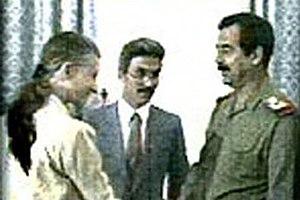
L’invasion du Koweït, également connue sous le nom de guerre Irak-Koweït, est un conflit majeur entre l'Irak de Saddam Hussein et le Koweït, du 2 au 4 août 1990. Elle résulte en une occupation irakienne du Koweït pendant 7 mois, avant que le pays ne soit libéré par les forces de la Coalition. Cette invasion, élément déclencheur de la guerre du Golfe, conduit ainsi directement à l'intervention militaire des États-Unis contre l'Irak en janvier 1991.